Mark 63 Gun Fire Control System

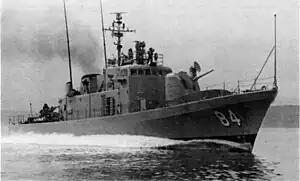
Mark 63 aboard

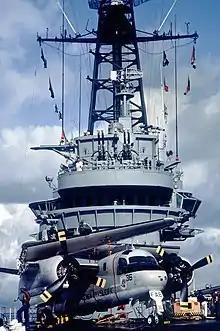
AN/SPG-34 aboard "Minas Gerais"

AN/SPG-34 were equipped on board Batch 1 and 2 Tribal-class destroyers, HMCS Algonquin (R17) and HMCS Crescent (DDE-226). A surviving example of this is equipped on HMCS Haida (G63).